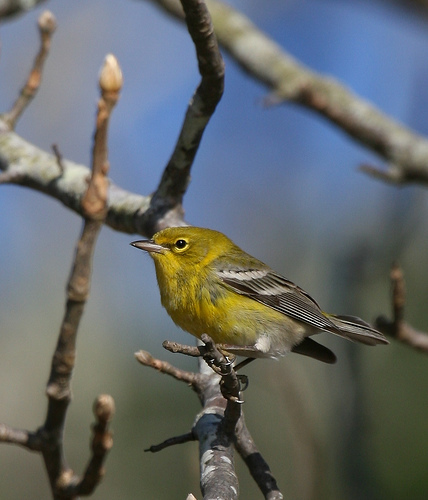
this bird has a yellow breast, belly and head with black feathers.
the bird has a yellow belly and head with gray striped wings.
a colorful small bird with a yellow eye ring, and yellow covering its crown head and nape, as well as its breast and belly, but with black wings and white wingbars.
this is a yellow bird with a grey wing and a small pointy grey beak.
the birds has a yellow head, crown, nape, throat breast and belly with grey and white wings.
this bird is yellow with grey and has a long, pointy beak.
this is a small yellow bird with gray wings and a light gray abdomen.
a small bird with black eyes, and a yellow crown
this bird is yellow with black and has a very short beak.
this tiny bird has a grey bill and grey wings with white wingbars and a yellow throat and belly.
Species: Pine Warbler